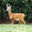
Label: deer